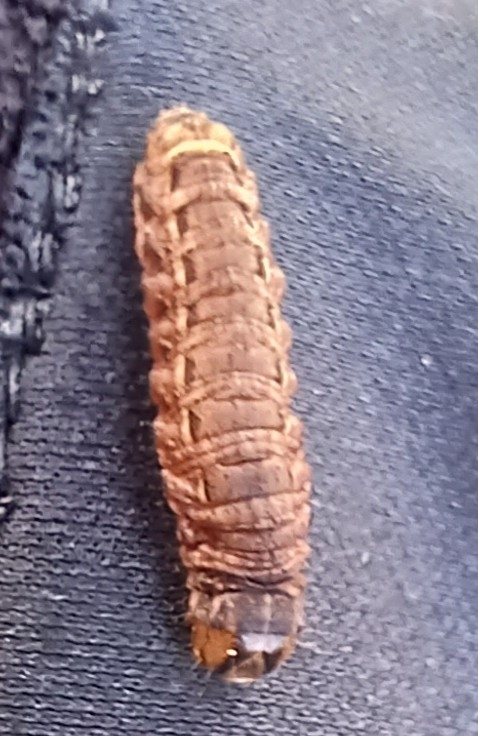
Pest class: cutworms